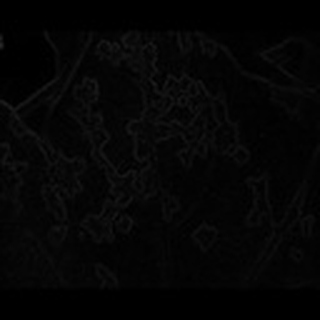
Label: cotton_bacterial_blight